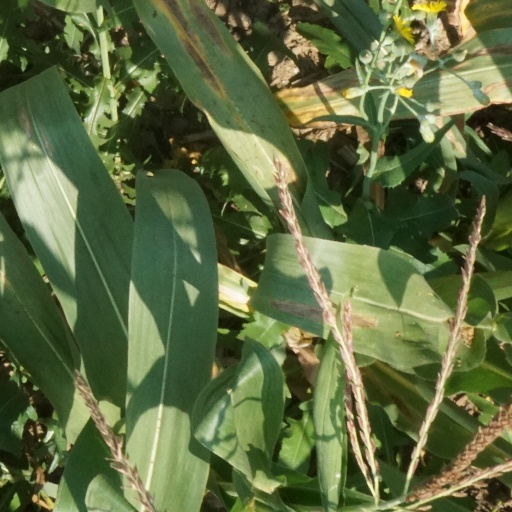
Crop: maize; corn